1998 Oklahoma tornado outbreak

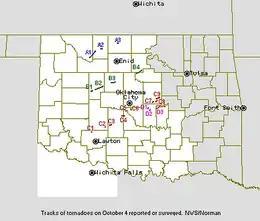
Tornadoes that touched down in the NWS Norman area. Seven more touched down in the NWS Tulsa area.

The 1998 Oklahoma tornado outbreak was a tornado outbreak that affected the state of Oklahoma on October 4, 1998. 26 tornadoes touched down, making this event the largest autumnal tornado outbreak in state history.